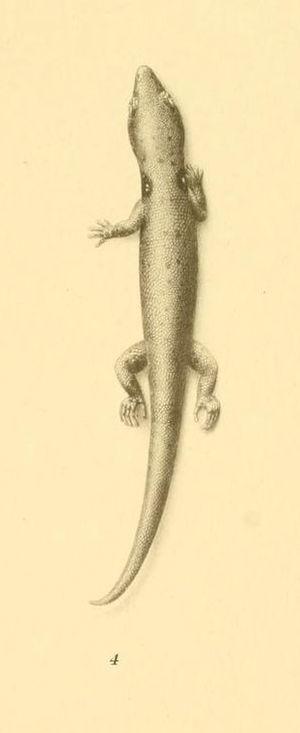
Sphaerodactylus vincenti est une espèce de geckos de la famille des Sphaerodactylidae.